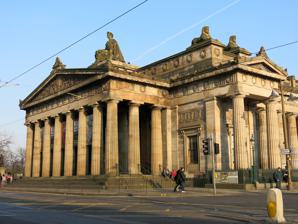
Building: Royal Scottish Academy Building
Country: United Kingdom
Year built: 1826
Art museum in Edinburgh, Scotland Royal Scottish Academy Building The Royal Scottish Academy Building seen from Princes Street Location within Edinburgh city centre Established 1822 ; 203 years ago ( 1822 ) Location The Mound Edinburgh Scotland Coordinates 55°57′06″N 3°11′47″W / 55.9517°N 3.1963°W / 55.9517; -3.1963 Public transit access Princes Street Edinburgh Waverley Website www .royalscottishacademy .org The Royal Scottish Academy building , the home of the Royal Scottish Academy , is an art museum in Edinburgh , Scotland. It is situated at the junction of The Mound and Princes Street in the centre of the city. It was built by William Henry Playfair in 1822–6. Along with the adjacent National Gallery of Scotland , their neo-classical design helped to transform Edinburgh into the cityscape known as "the Athens of the North". Today the structure is a Category A listed building . History Princes Street , 1825 painting by Alexander Nasmyth of Princes Street, with the construction of the Royal Institution visible, right The Royal Institution, Edinburgh (now the Royal Scottish Academy ), by George Meikle Kemp , c. 1840; watercolour and pen, 31.30 x 44.90 cm; National Galleries Scotland The building was originally proposed by the Scottish Board of Manufactures and Fisheries in 1821 to provide shared accommodation for three separate cultural organisations: the Royal Society of Edinburgh , the Royal Institution for the Encouragement of the Fine Arts and a museum of the Society of Antiquaries of Scotland . The building was known as the Royal Institution from 1826 to 1911. The Royal Institution building was designed by the noted Scottish architect William Henry Playfair and built in 1822–6. According to the antiquary James Grant , 2000 piles were driven into the ground to stabilise the foundations on the site above the Nor Loch . The construction works are depicted in an 1825 painting by Alexander Nasmyth , in which Playfair can be seen supervising the erection of the fluted Doric columns. In 1826, a group of artists broke away from the Royal Institution after disagreements over its policies, taking the name of the Scottish Academy . From 1835, the group leased gallery space in the Royal Institution building to mount exhibitions of its growing art collection, and in 1838 the group received a royal charter and became the Royal Scottish Academy (RSA). One of its key aims was to found a national art gallery for Scotland, and this was realised in 1859, when a new gallery building was built by Playfair, the National Gallery of Scotland , adjacent to the RI building. The building housed RI's collection of Old Master paintings along with the RSA collection. In 1831–6, the Board of Manufactures and Fisheries extended the Royal Institution. At the end of the 19th century, the Society of Antiquaries relocated its museum to new premises on Queen Street (the building that now houses the Scottish National Portrait Gallery ), while the Royal Society moved to 22-24 George Street , and in 1907, the Royal Institution moved to the new Edinburgh College of Art . In 1911, the RSA, which had been sharing space in the National Gallery building since 1859, was granted permanent tenancy of the old RI building and the right to hold its annual exhibition there. The building became known as the Royal Scottish Academy , a name it retains to this day. The former RI building was remodelled in 1911–12 by William Thomas Oldrieve , with the addition of new galleries on the upper level. Today, the Royal Scottish Academy Building is managed by National Galleries Scotland but a 1910 Order grants the RSA permanent administration offices in the building. Architecture The RSA building is designed in the neo-classical style , modelled on a Greek Doric temple . The rectangular structure is faced with sandstone ashlar stone from Culallo, Fife, and Craigleith . It is surrounded by a colonnade of fluted Doric columns on a stylobate . A Doric entablature runs above the columns, consisting of a sculpted acanthus frieze with triglyphs . The north and south elevations are fronted by prostyle octastyle porticoes surmounted by large pediments decorated with scrolled foliate carving. The east and west sides feature smaller pedimented projections. The north portico on the Princes Street side is topped by a large statue of Queen Victoria styled as Britannia , sculpted by Sir John Steell (Playfair's original drawings indicate that a Britannia statue with a reclining lion was originally intended for the building). Each of the four corners of the building is topped by a pair of carved stone sphinxes , also by Steell. In 2003 railings (lost in World War II) together with a series of traditional lamps, were restored around both the academy and the National Gallery behind, isolating each building from the public space here. In the 2010s, the RSA building was refurbished as part of the £32 million Playfair Project , and linked to the Scottish National Gallery by a subterranean public area to create a single, integrated arts complex with an additional entrance in Princes Street Gardens . RSA architectural details Playfair's fine detailing Steell's rooftop statue of Queen Victoria One of Playfair's Sphynxes One of the side doors A side portico The Royal Scottish Academy Building is frequently confused with the neighbouring building, the Scottish National Gallery (SNG), due to their architectural similarity. The RSA Building is surrounded by fluted Doric columns , while the SNG is distinguished by its colonnade of plainer Ionic columns . Distinguishing the two neighbouring galleries The RSA Building with fluted Doric columns Both the RSA and the SNG are located on The Mound, with the SNG to the rear The RSA (right) and the SNG (left) The Scottish National Gallery, with Ionic columns Exhibitions Exhibition space is shared throughout the year by the RSA with the NGS and other exhibiting societies: the Society of Scottish Artists , Visual Arts Scotland and the Royal Society of Watercolourists . References